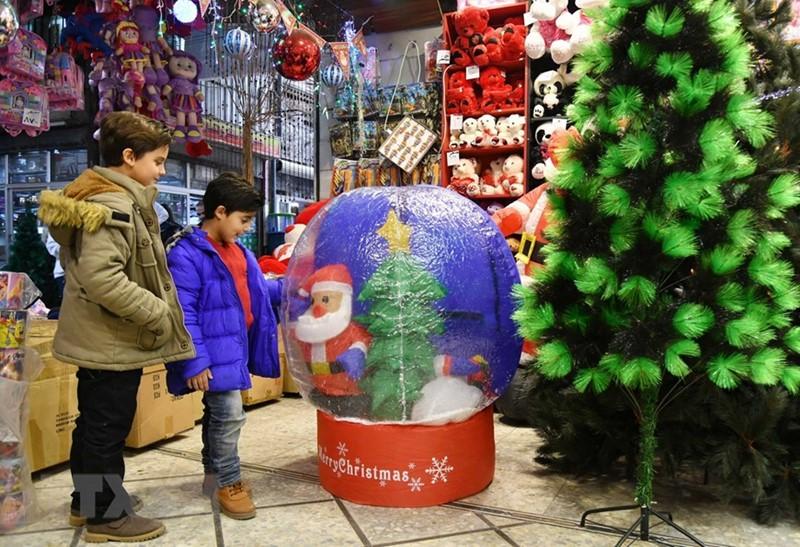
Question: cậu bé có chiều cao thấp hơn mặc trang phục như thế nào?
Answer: áo khoác xanh dương, áo phông đỏ, quần jean xám và giày nâu